I Am... Yours

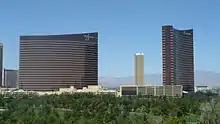
The concerts were held at the Encore Theater in Wynn Las Vegas to a standing-audience.

When Beyoncé's I Am... Tour (2009–2010), was announced in 2008 by "Entertainment Weekly", the article mentioned Beyoncé would perform a week-long Las Vegas showcase. As tour dates were announced, it was later revealed that Beyoncé would perform four shows in Las Vegas. The concerts were held at the Encore Theatre in Las Vegas, Nevada to a standing room-only audience of 1,500. Tickets for the first three shows were sold out after they were made available, but the ones for the fourth night were sold slowly with "Las Vegas Sun" reporting that ninety percent of the tickets were sold. The prices for the tickets were from $250 to $1,000. According to Beyoncé, the show is an "unplugged" version of her normal concerts; she removed all the elaborate costumes and theatrics of her latest tour and performed with her band, Suga Mama, and a small team of dancers. Regarding the concerts, she told ABC News,